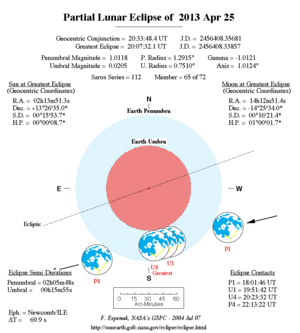
Une éclipse lunaire, ou éclipse de Lune, est une éclipse se produisant à chaque fois que la Lune se trouve dans l'ombre de la Terre. D'un point de vue lunaire, il s'agit d'une occultation du Soleil par la Terre. Cela se produit uniquement lorsque la Lune est éclairée, et quand le Soleil, la Terre et la Lune sont alignés ou proches de l’être. Le type et la taille d'une éclipse lunaire dépendent de la position relative de la Lune par rapport à ses nœuds orbitaux.